Leningrad Front

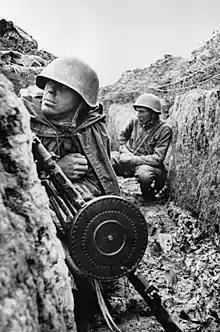
Soldiers in the trenches on the Leningrad Front before an offensive.

The Leningrad Front was formed during the 1941 German approach on Leningrad (now Saint Petersburg) by dividing the Northern Front into the Leningrad Front and Karelian Front on August 27, 1941.